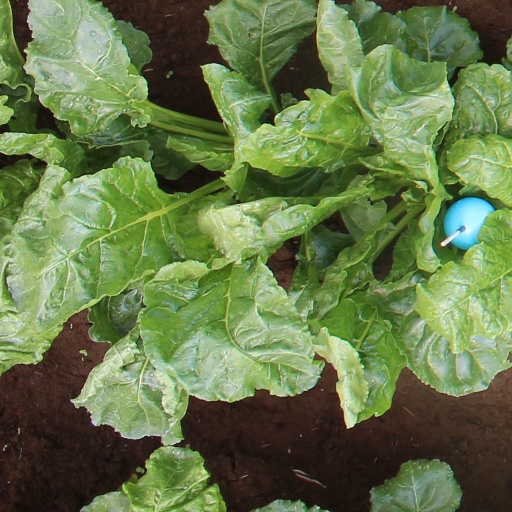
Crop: sugar beet